Indonesian martial arts

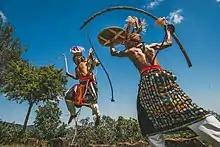
Caci duel using rattan whip as weapon and shield as protection.

Caci (pronounced "chachi") is a form of fighting with a whip or stick. It appears to be indigenous to Flores in East Nusa Tenggara, but it is also practiced in Bali and Lombok. The art is sometimes called "cacing" or "ende" in Flores, and "larik" or "kebat" in Riung, while in Balinese it is known as "ende". The term "caci" is said to derive from the Manggarai words "ca" meaning one and "ci" meaning test, indicating a one-on-one test between the fighters. According to local folklore, caci during festivals began with two brothers who owned a buffalo. When the younger brother fell into a deep hole, the older brother had to slaughter the buffalo to get its skin to help his sibling escape from the hole. The community celebrated this act of love with a festival in which caci matches were held.